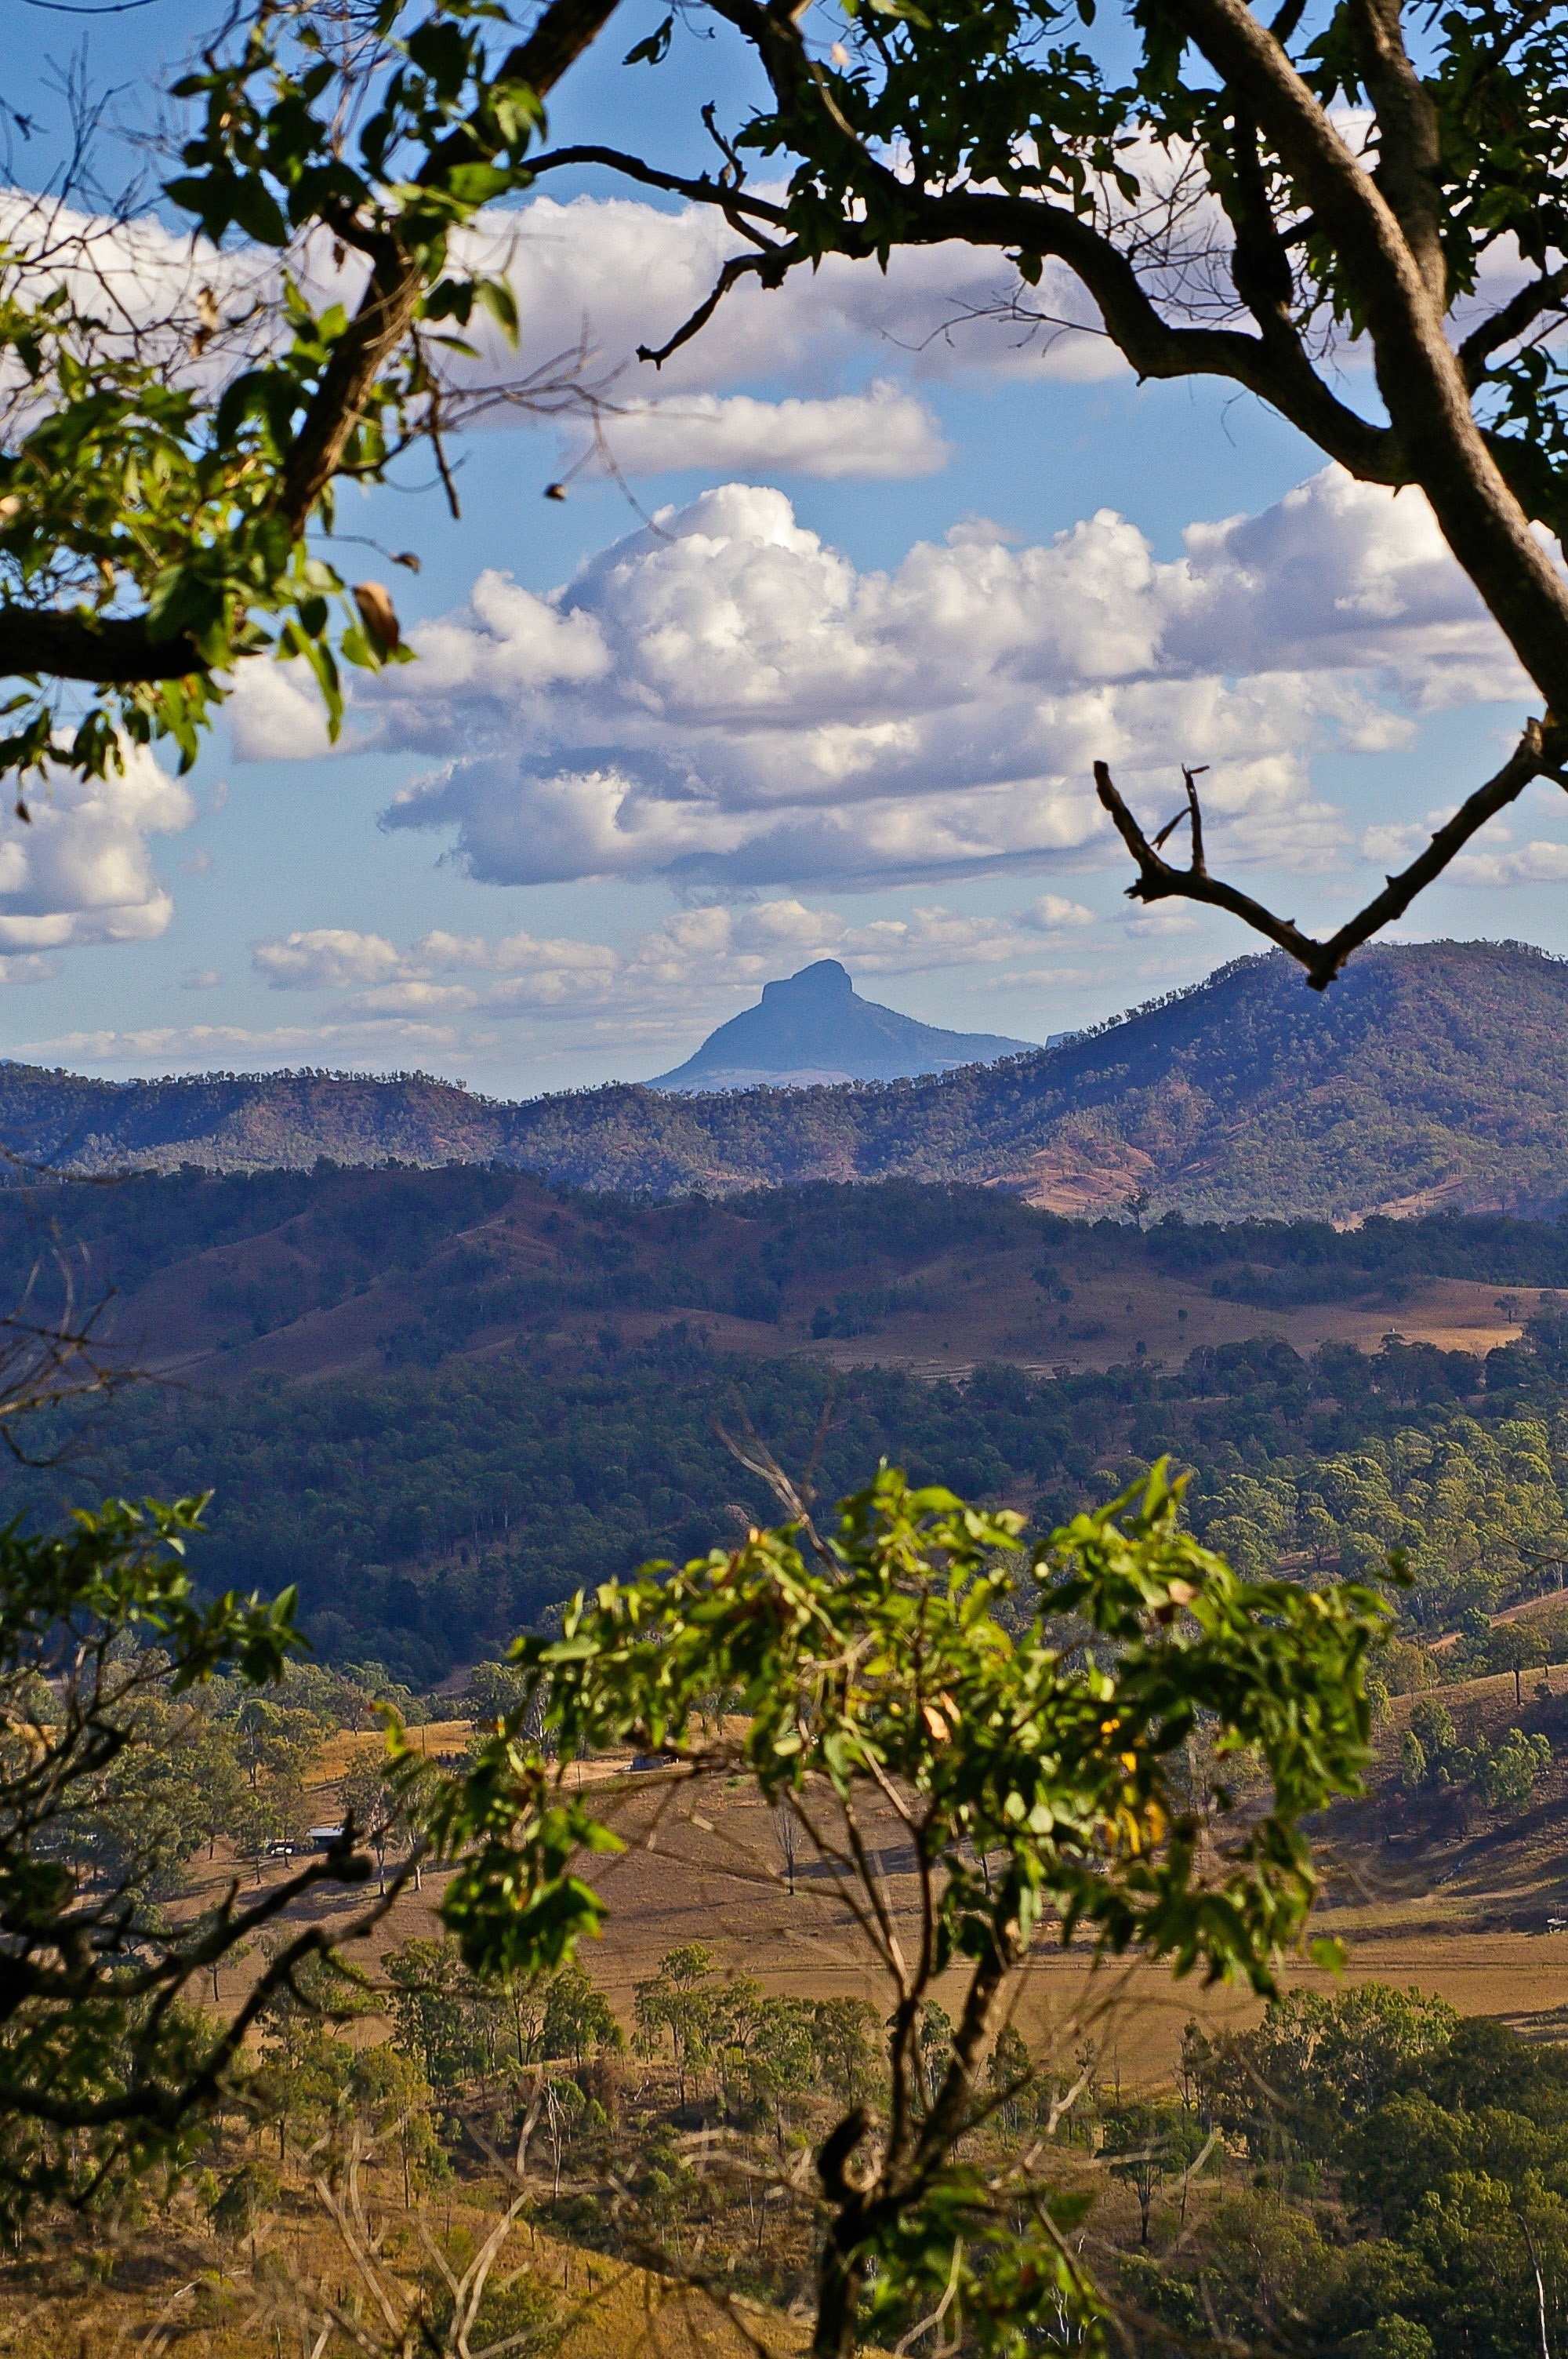
landscape, tree, nature, forest, wilderness, branch, mountain, plant, sky, leaf, hill, flower, valley, rural, distance, autumn, scenery, flora, trees, australia, sunny, hills, views, queensland, rural area, woody plant, mountainous landforms, mount lindesay